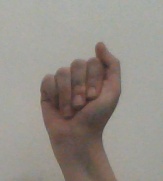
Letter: saad